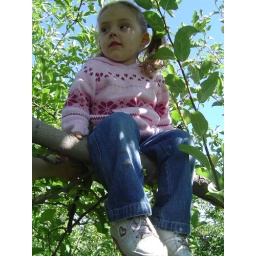
Lizzy poses in an apple tree